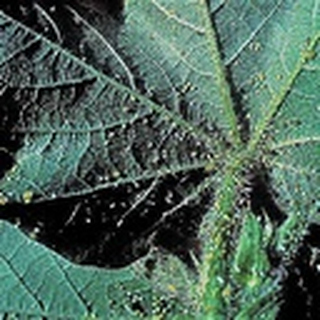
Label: cotton_aphids